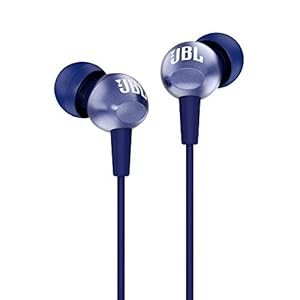
JBL C200SI
Category: Electronics
Price: 799 (list price: 1499)
Rating: 4.1 (53,648 ratings)
About this product: True Powerful Bass|Premium matallic finish with better & Ergonomics|Noise Cancelling Microphone|Quick Launch Access to Google Assistant / Siri|One-Button Universal Remote with Mic|Lightweight and Comfortable with 3 sizes of ear tips|What's in the box : 1 pair JBL C200SI headphone, 3 sets of ear tips (S, M, L), 1 Warranty and safety card